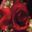
Label: rose